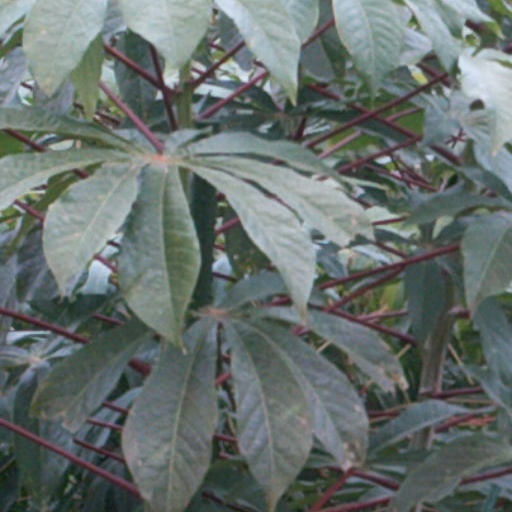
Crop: cassava